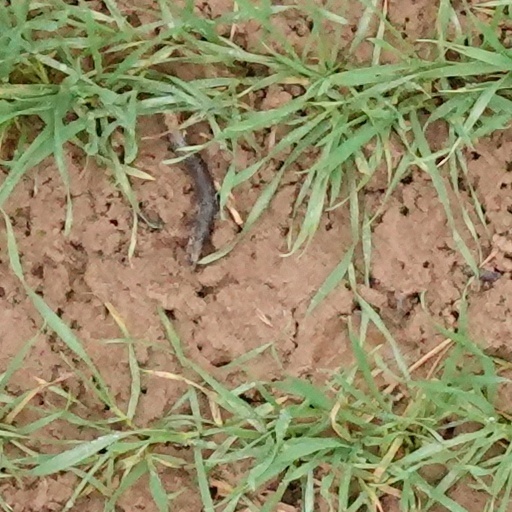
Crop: wheat